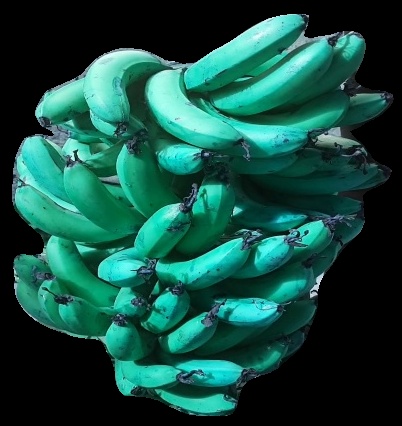
Variety: pachbale
Grade: grade3